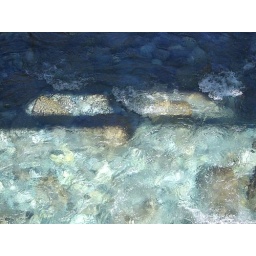
Yes, the water really is that colour. Tiny flecks of rock in suspension, thanks to the grinding of the glaciers across the mountains.